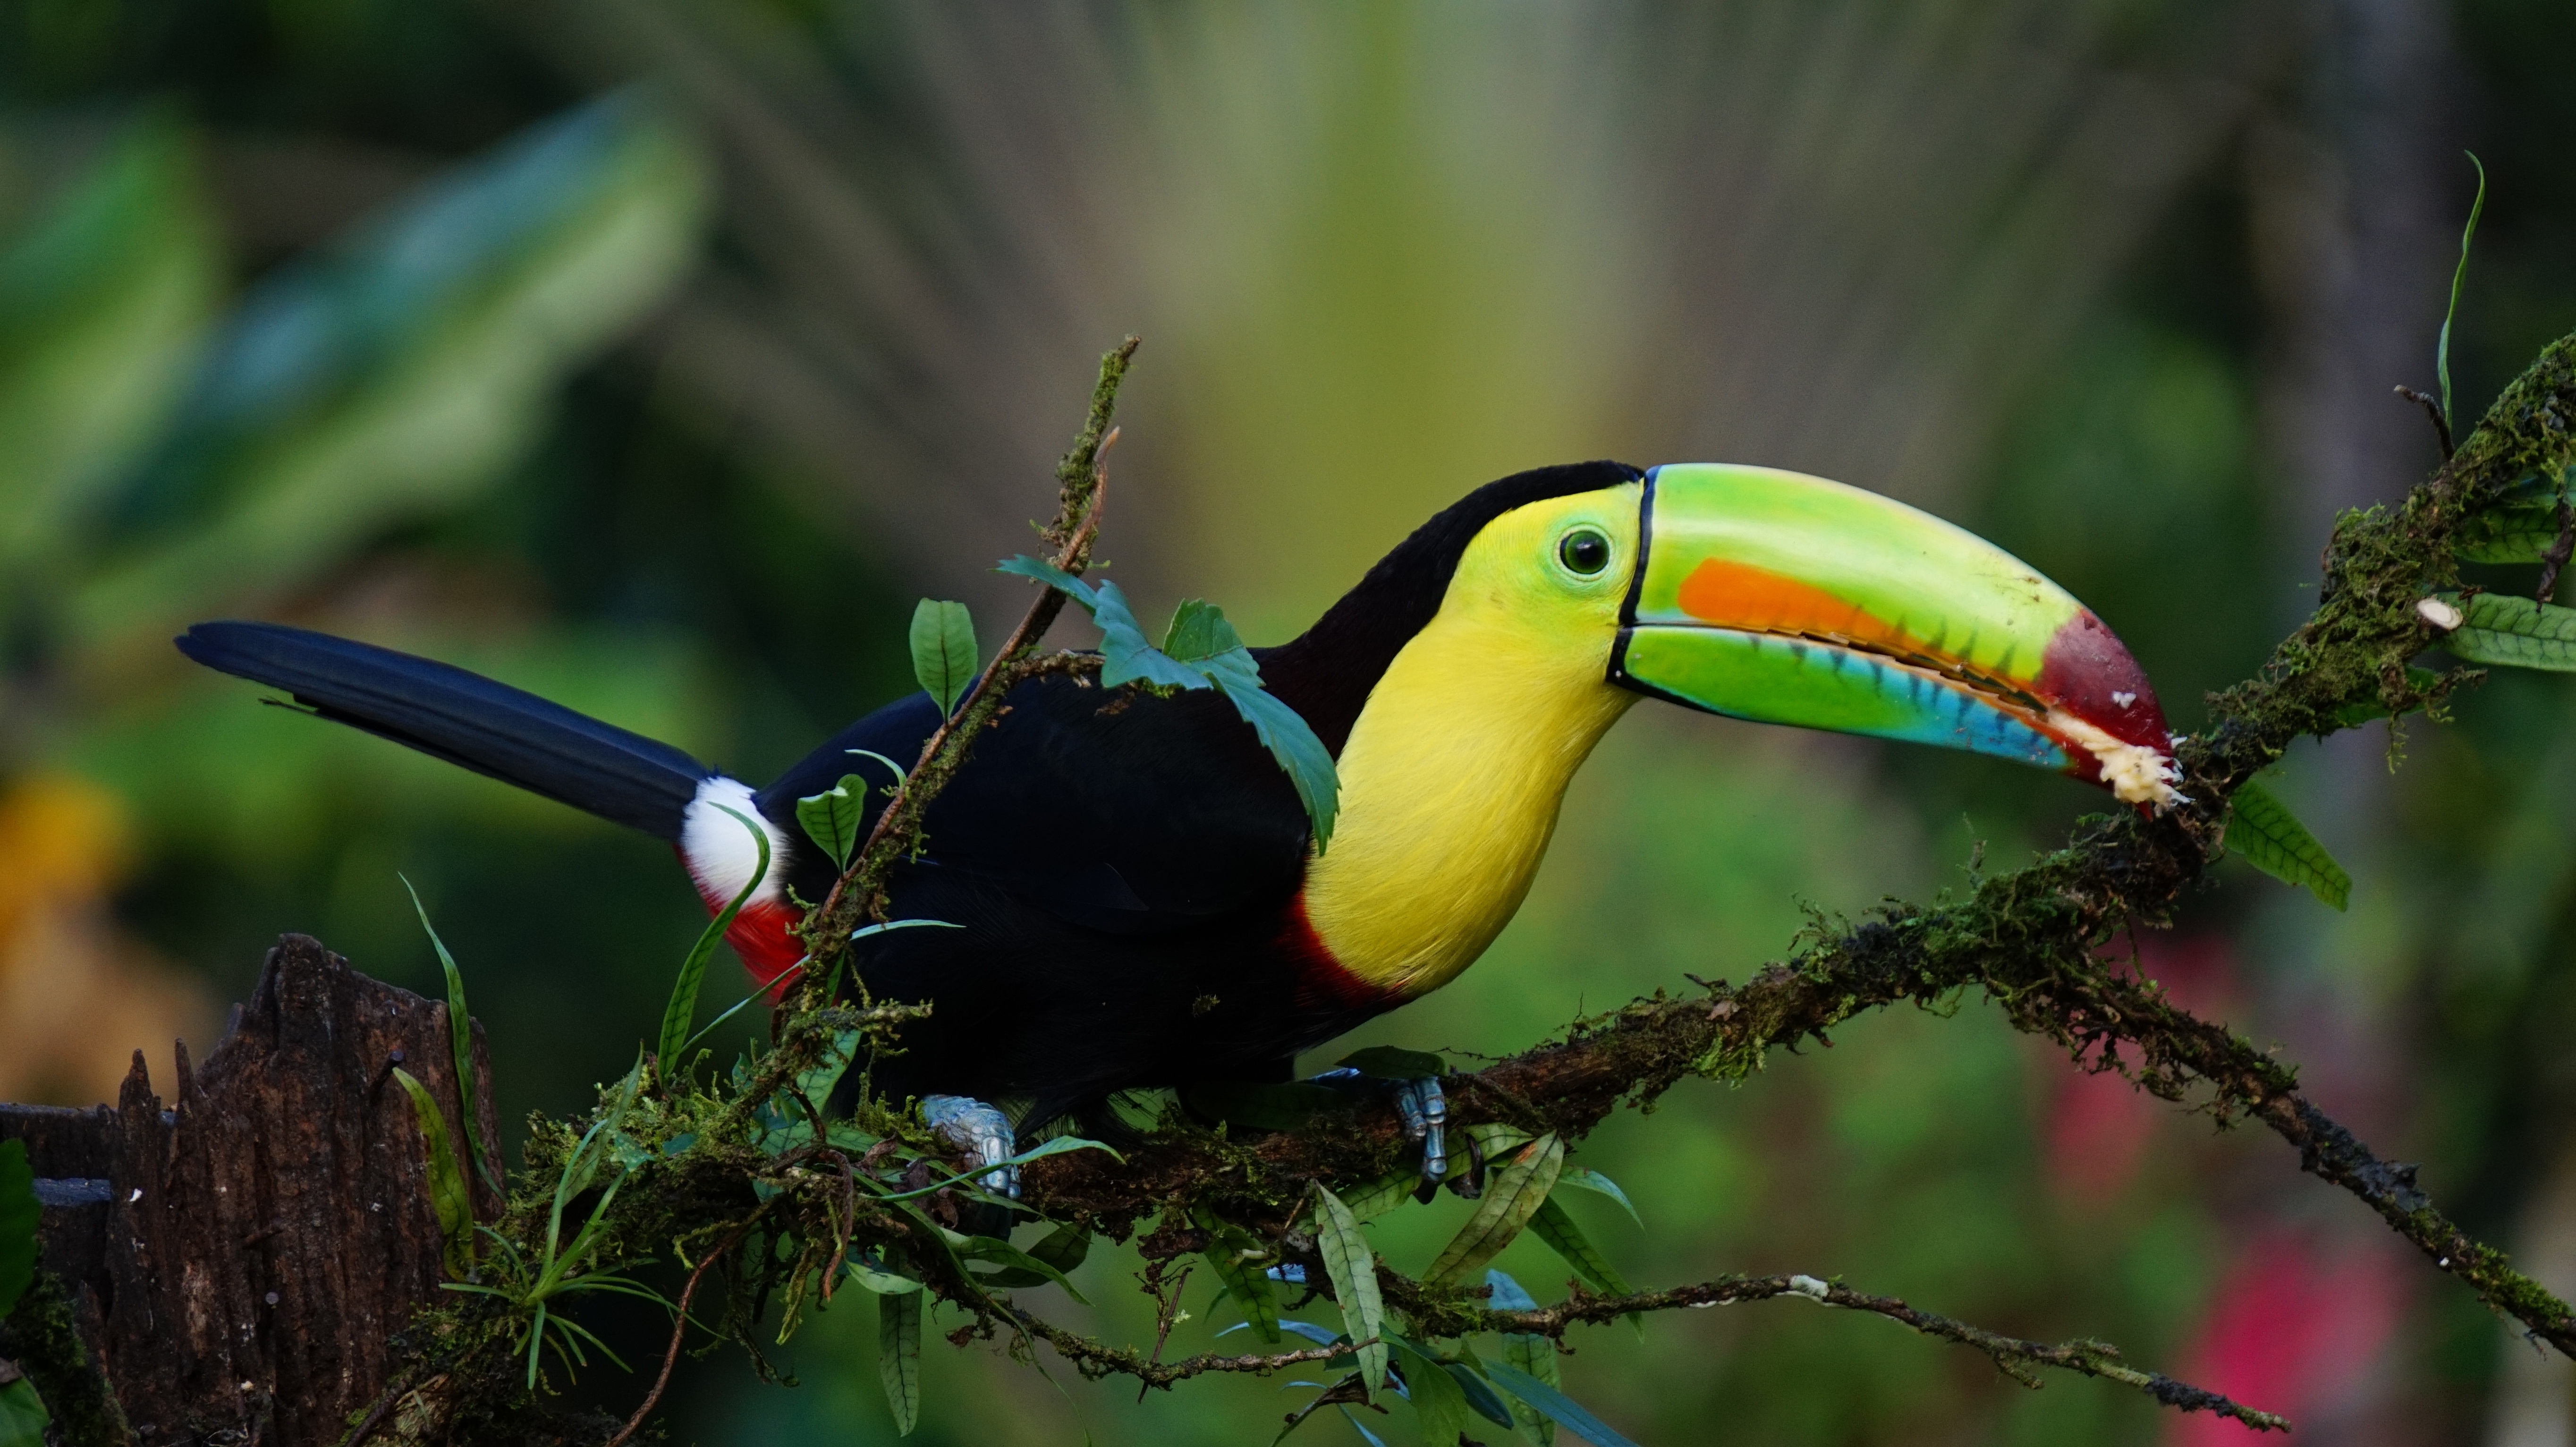
nature, branch, bird, flower, wildlife, green, jungle, beak, insect, flora, fauna, rainforest, toucan, tropics, macro photography, coraciiformes, costa rica, keel billed toucan, piciformes